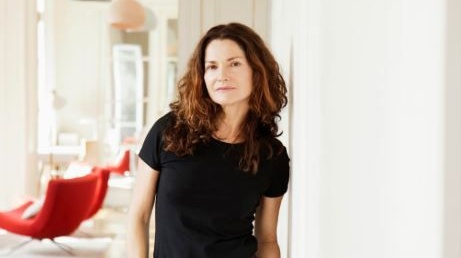
Gender: women